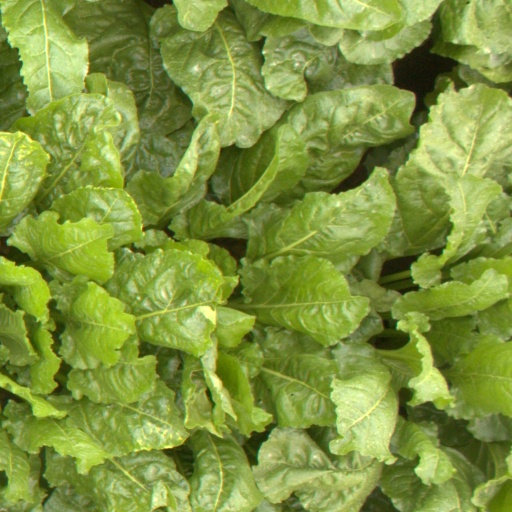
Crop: sugar beet